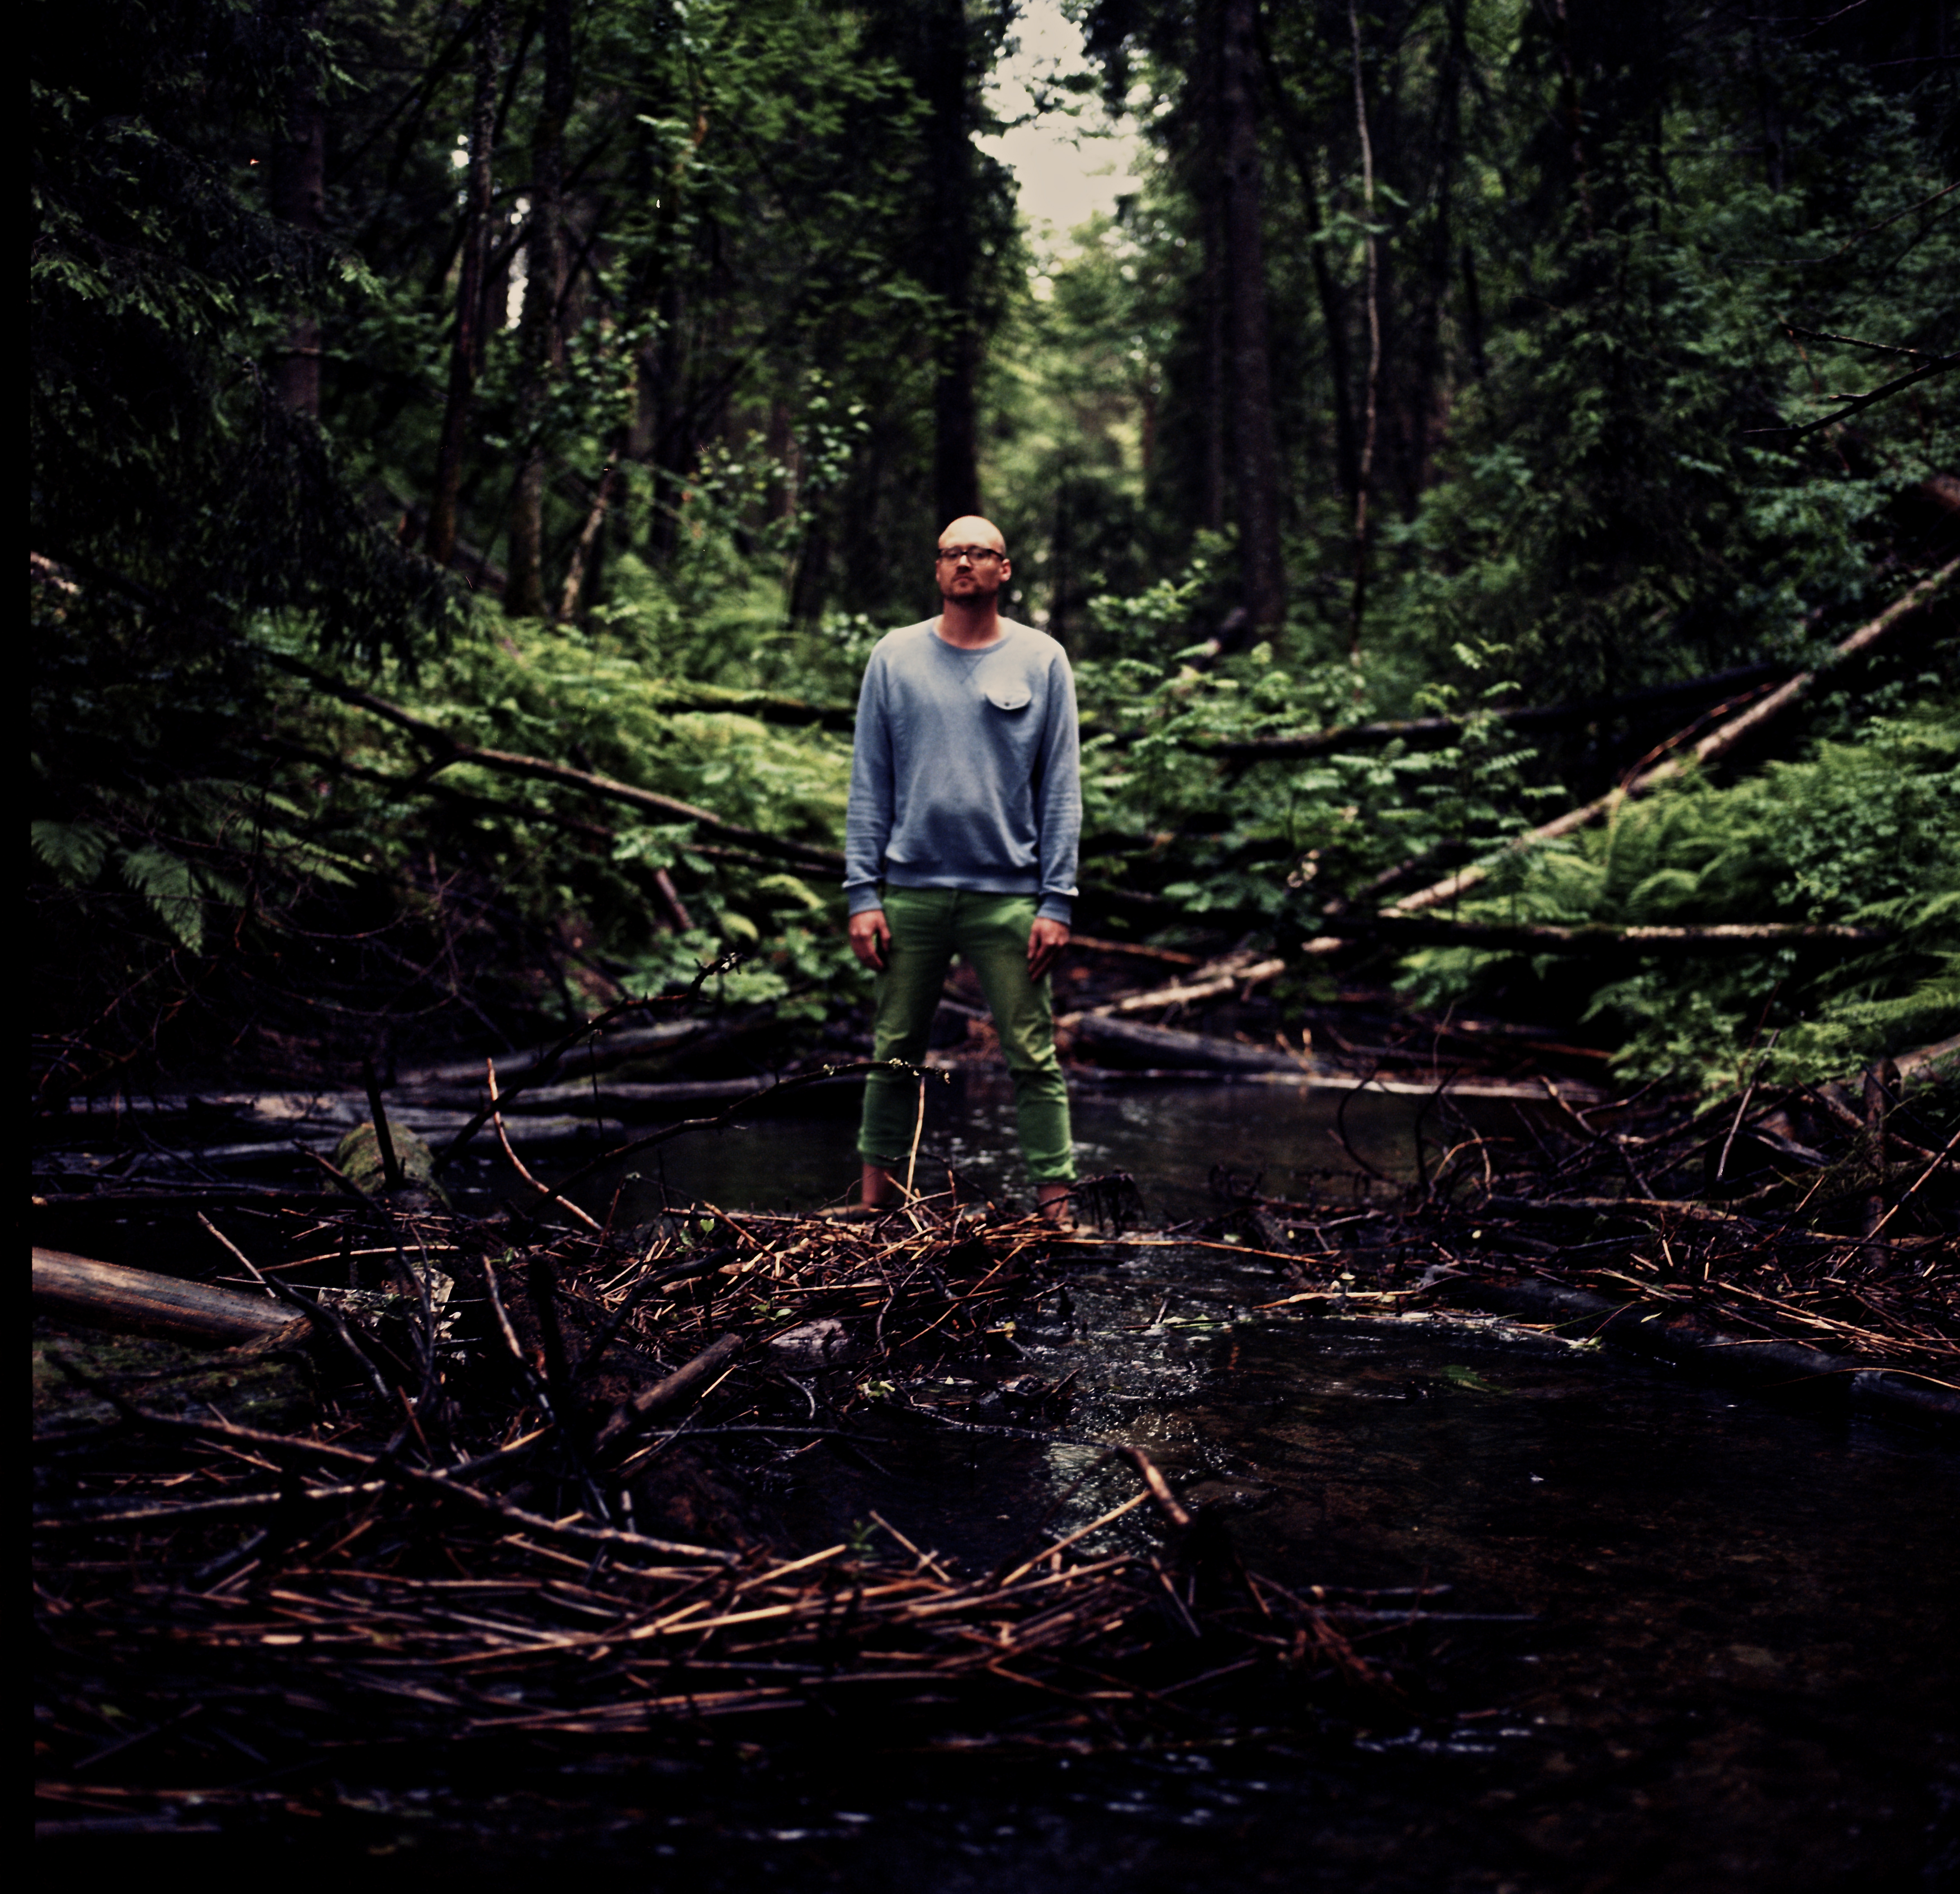
tree, nature, forest, swamp, wilderness, wet, river, dark, analog, log, portrait, green, jungle, blue, me, stand, hands, rainforest, wetland, forrest, woodland, habitat, hasselblad, pocket, ego, natural environment